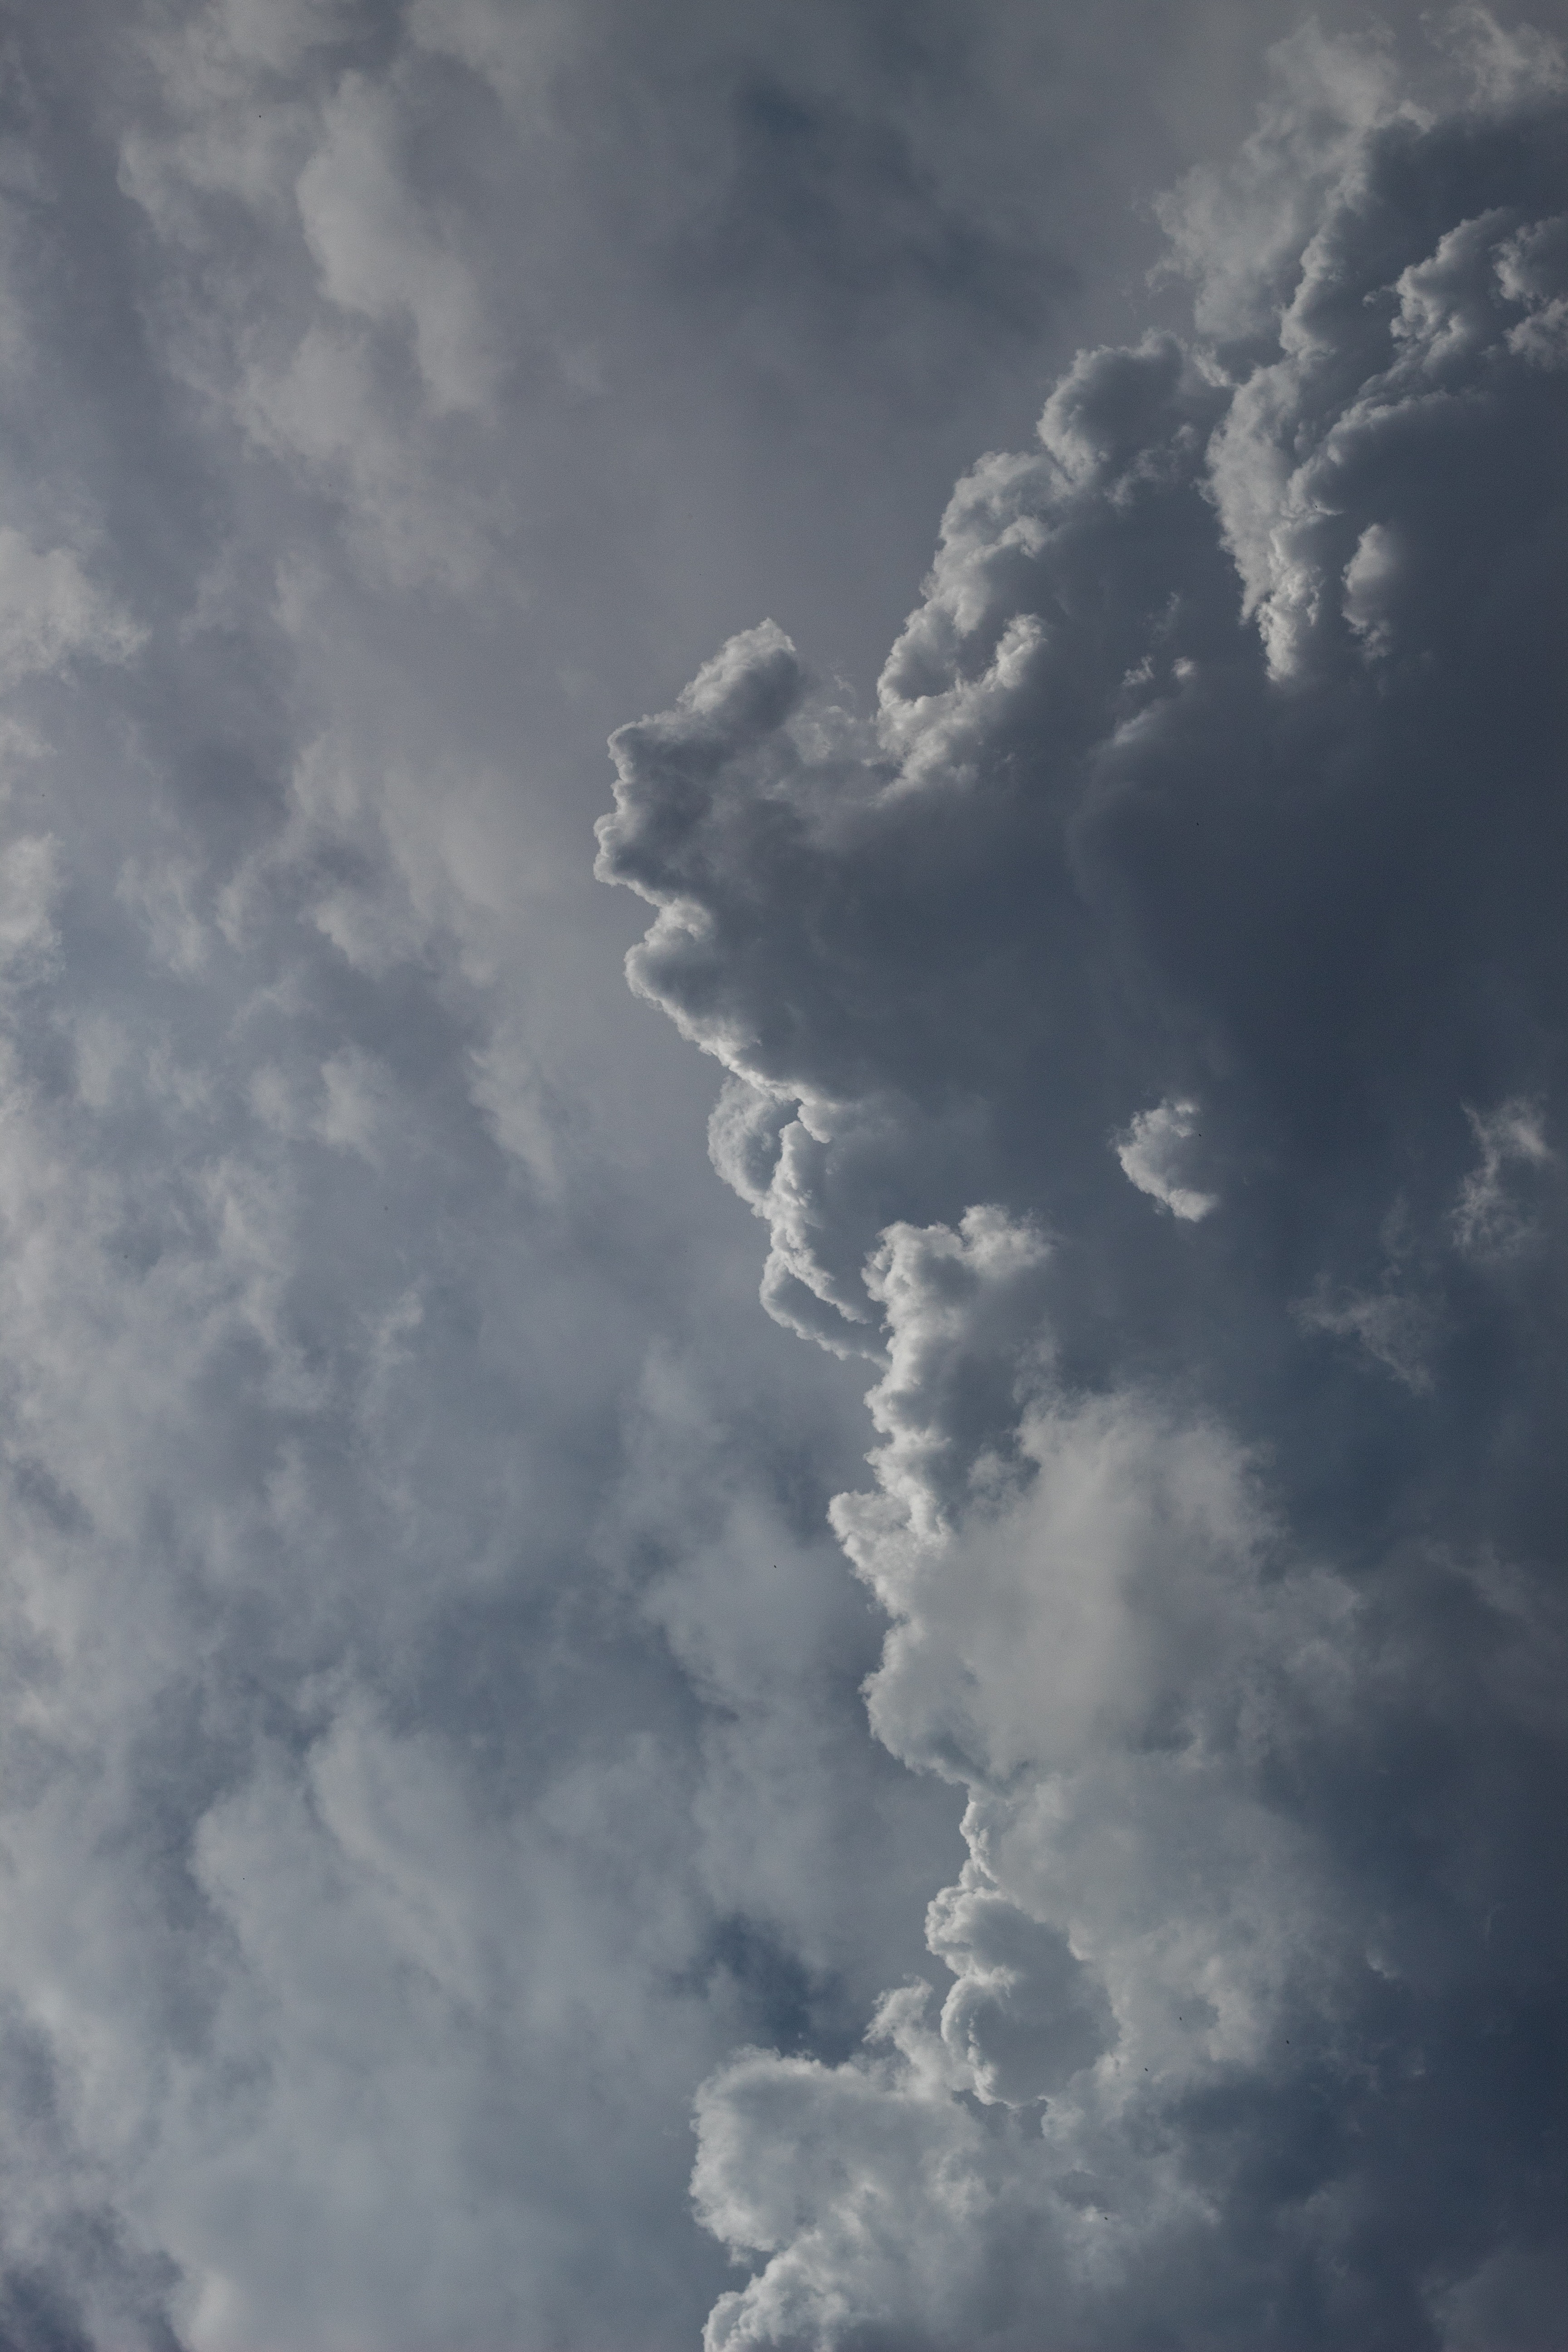
sky, cloud, daytime, cumulus, atmosphere, blue, atmospheric phenomenon, meteorological phenomenon, geological phenomenon, calm, sunlight, space